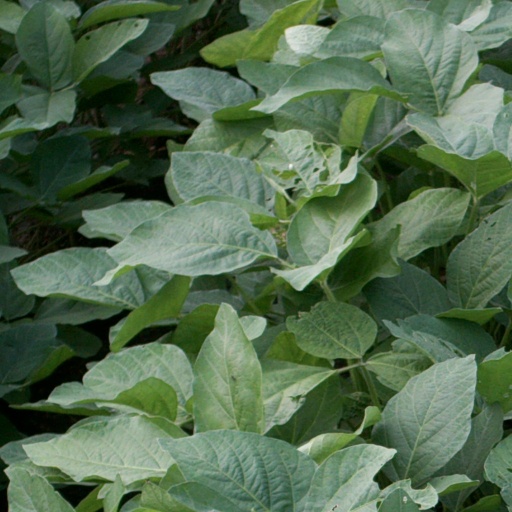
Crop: soybean